Agent Orange

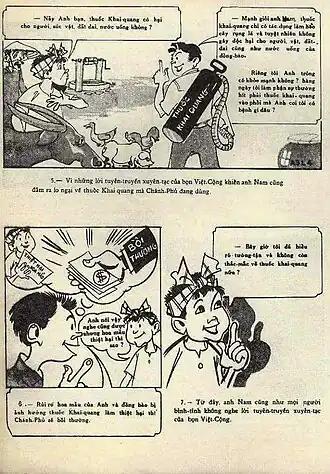
A United States disinformation propaganda poster in Vietnamese describing how 'safe' Agent Orange is, intended to refute the "communist's propaganda". However, scientists within the United States had been protesting the use of Agent Orange since 1966, on the basis that it was a chemical weapon used indiscriminately, even before its toxic effects to humans were established in print.

While in Vietnam, U.S. and Free World Military Assistance Forces soldiers were told not to worry about Agent Orange and were persuaded that the chemical was harmless. After returning home, Vietnam veterans from all countries that served began to suspect their ill health or the instances of their wives having miscarriages or children born with birth defects might be related to Agent Orange and the other toxic herbicides to which they had been exposed in Vietnam.